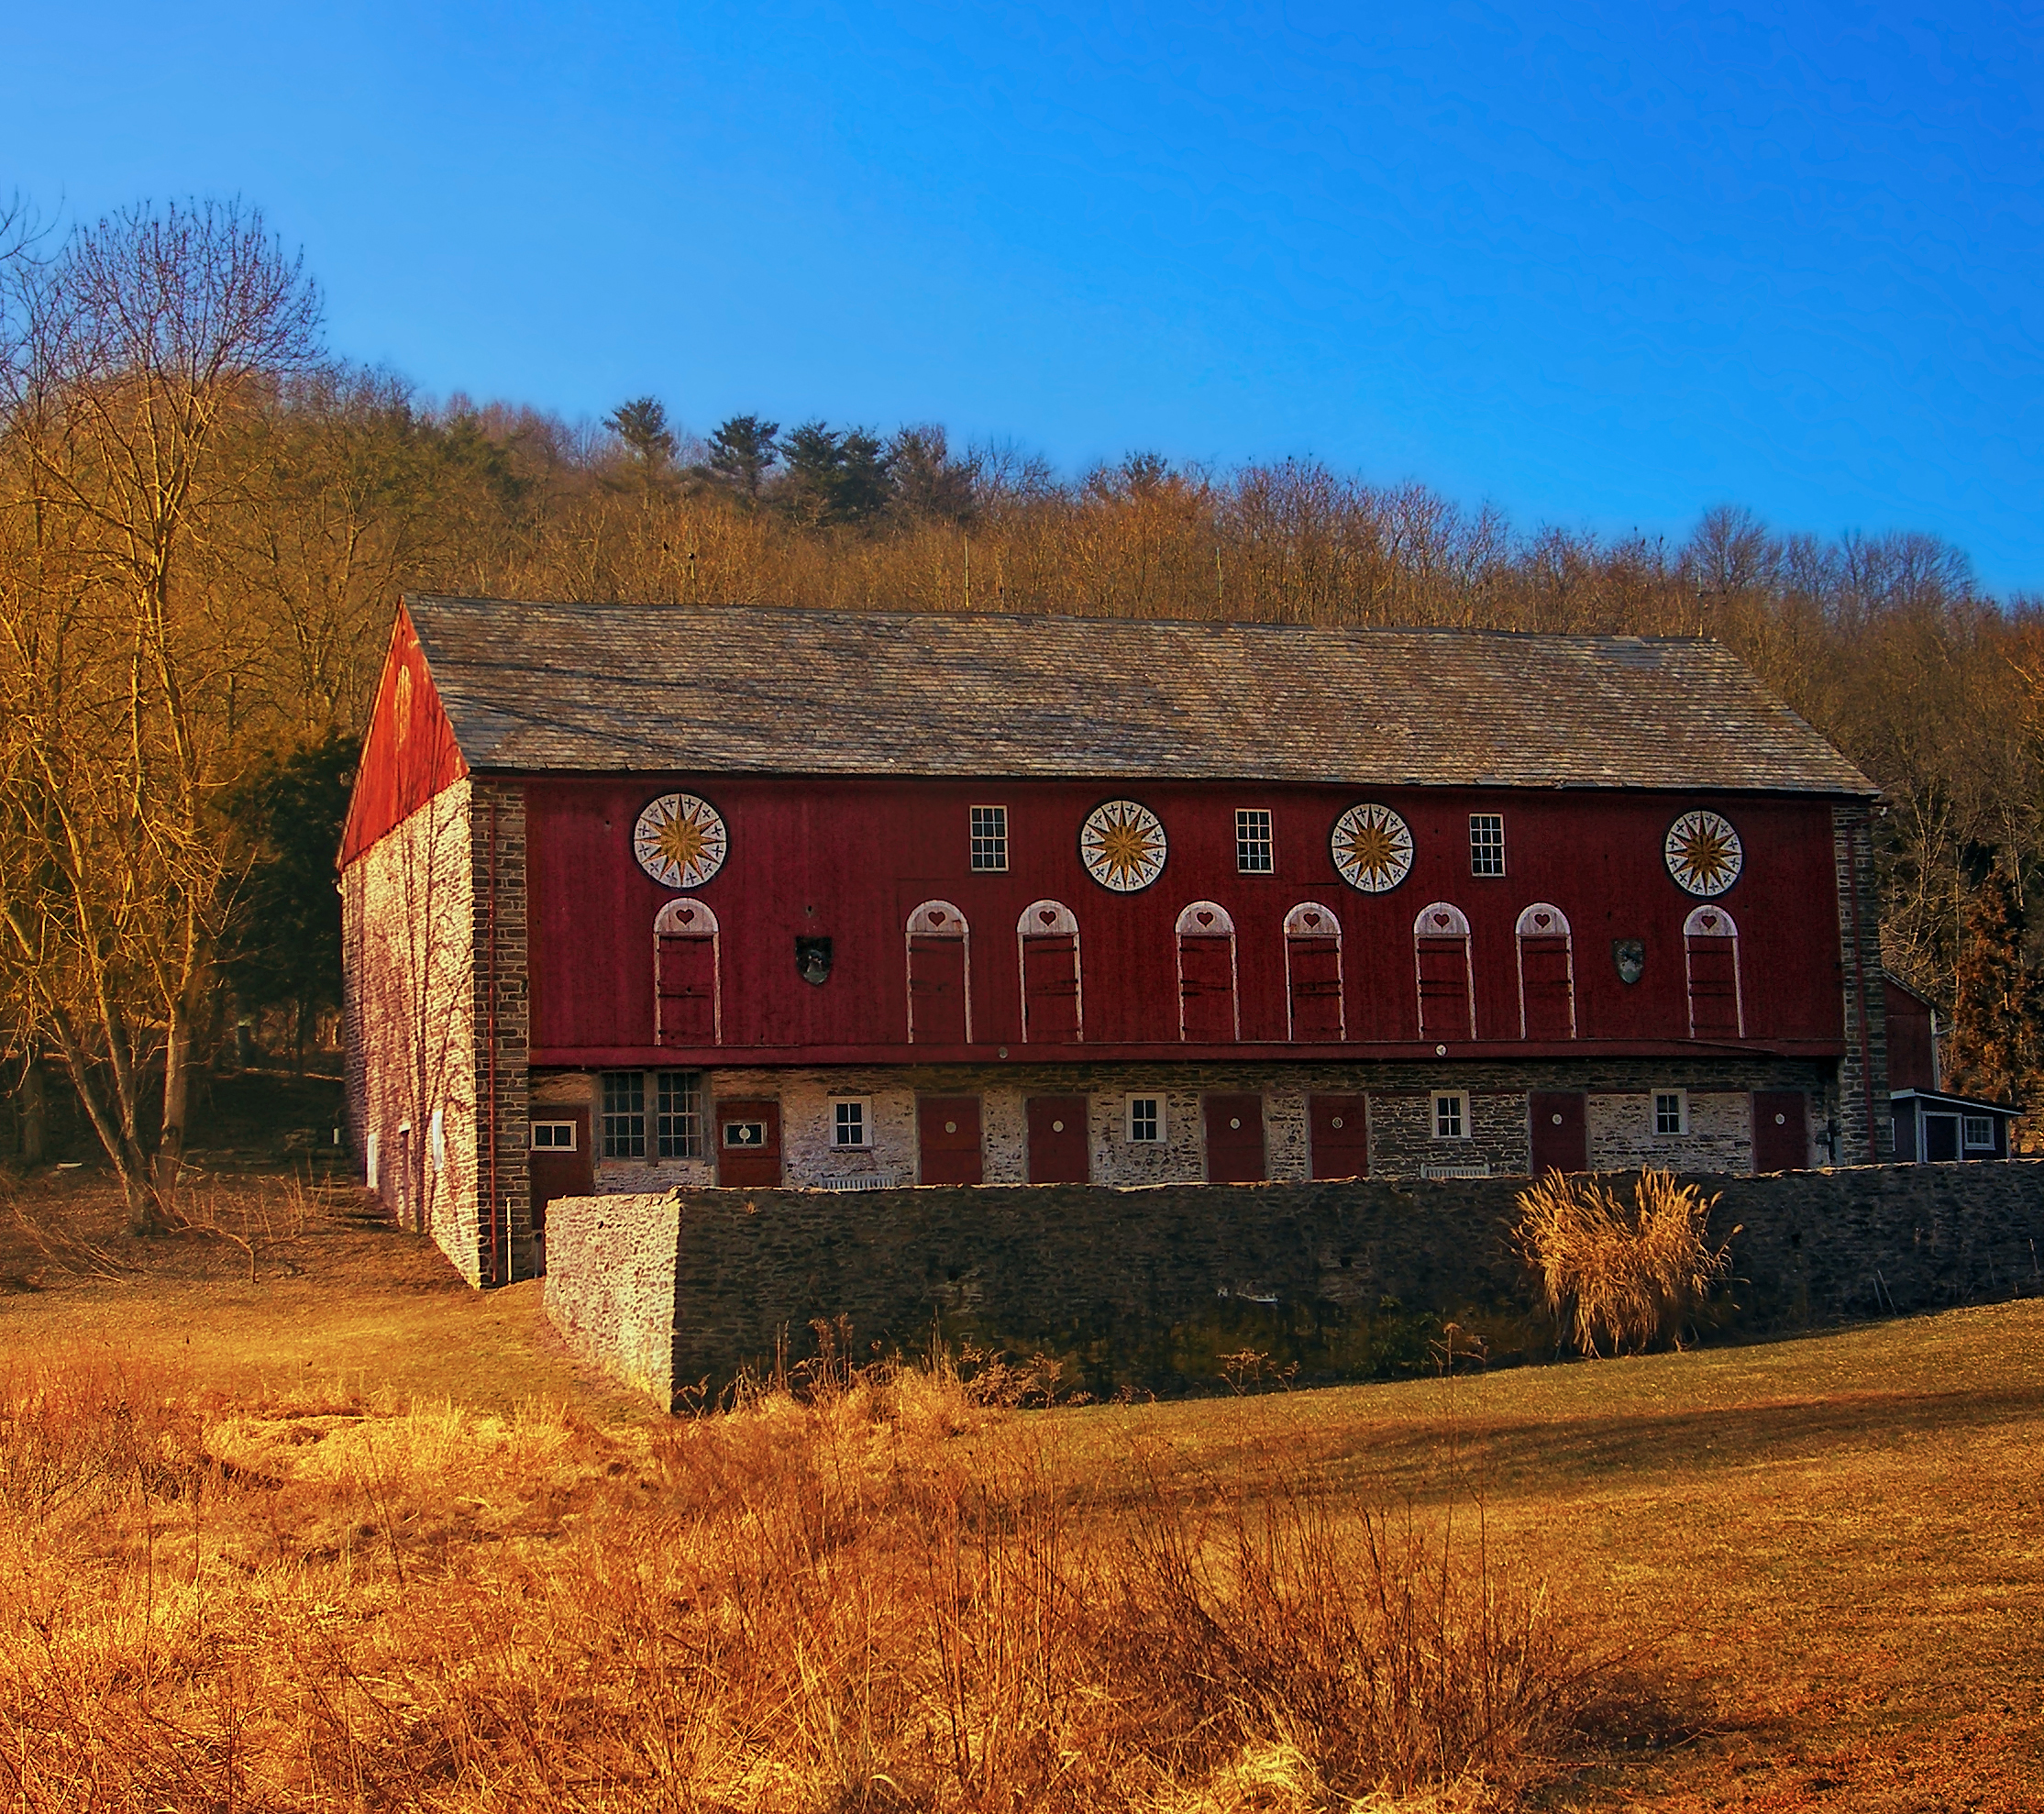
landscape, tree, winter, sky, farm, prairie, building, barn, transport, shack, rural, ranch, autumn, agriculture, season, creativecommons, cloudless, pennsylvania, berkscounty, albanytownship, pennsylvaniadutch, hexsigns, pennsylvaniagerman, pa143, paroute143, rail transport, rural area